Ōgaki Station

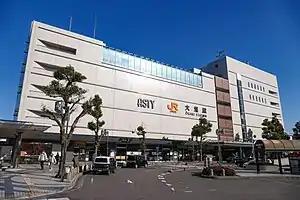
Ogaki Station in January 2022

is a railway station in the city of Ōgaki, Gifu Prefecture, Japan, shared by Central Japan Railway Company (JR Central) and the private railway operators Tarumi Railway and Yōrō Railway. The station is located 410.0 kilometers from the starting point of the Tōkaidō Main Line at .